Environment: real
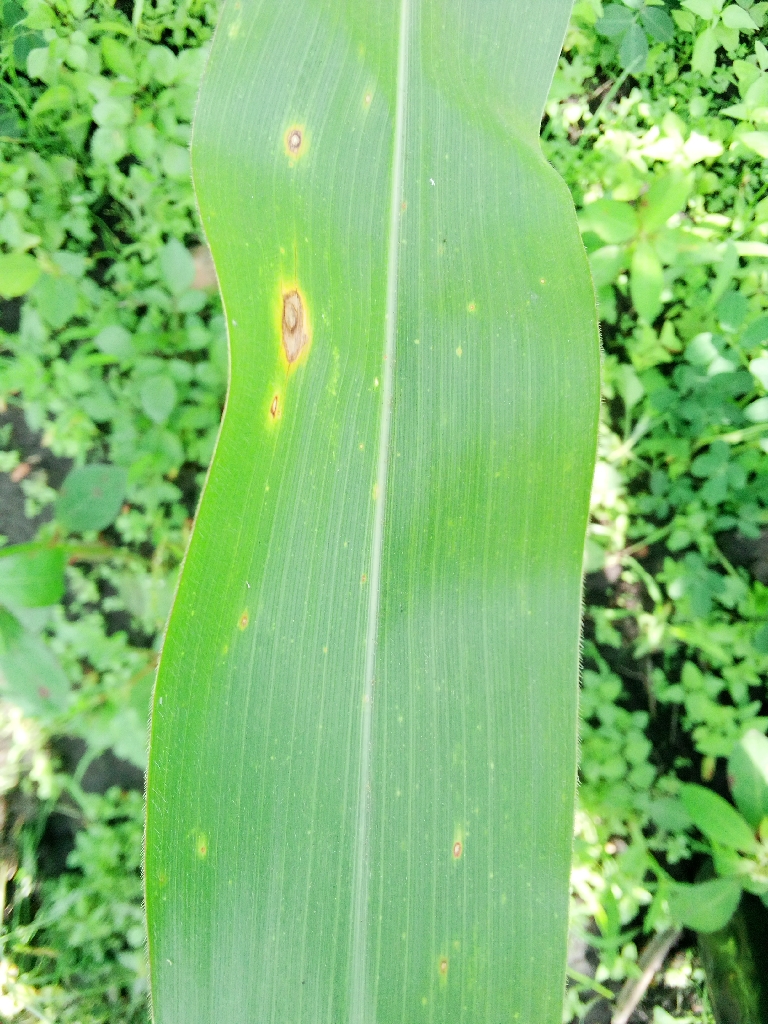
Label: northern_corn_leaf_blight